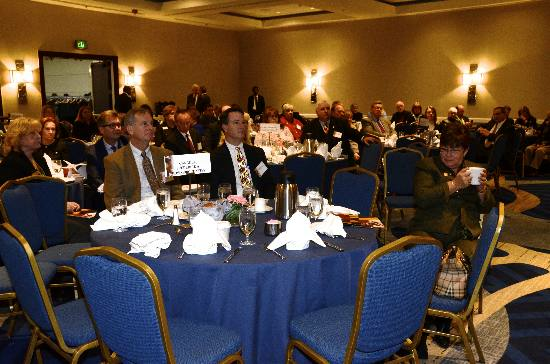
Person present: Yes